WPRV

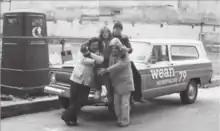
WEANers and Wagon

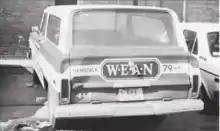
WEANie Wagon

After ownership changes, WEAN changed call signs to WWAZ, with classical music, followed by oldies, then adult standards under the call sign WLKW. (Beginning in 2008 the historic WEAN call letters were assigned to co-owned 99.7 WEAN-FM). WLKW switched formats and call signs on November 17, 1997 to sports radio as WSKO ("The Score"), airing local and national sports shows (including ESPN Radio programs), with most programs simulcast with WSKO-FM (which was replaced by WEAN-FM, a simulcast of WPRO). The sports format was discontinued on March 10, 2008. Hosts over the years included John "Coach" Colletto, Andy Gresh, Scott Cordischi, John Rooke, Steve Hyder, Jess Atkinson, Amy Lawrence, Scott Zolak, John Crowe, and Bryan Morry.